Cathedral of Hope (Dallas)

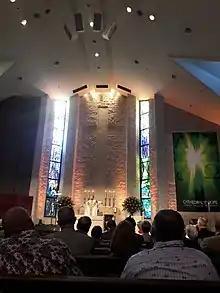
2019 The cathedral of hope dallas church (24)

In 2003, a group calling themselves the Cathedral of Hope Reform was formed, led by church member Terri Frey. In April 2003, Frey filed a complaint with MCC that prompted the Universal Fellowship of Metropolitan Community Churches to open an investigation against Michael Piazza. In July 2003, believing the investigators had overstepped their bounds, the church's board called for a vote to disaffiliate from the denomination, which passed with 88 percent support, effectively ending the UFMCC investigation. Piazza took a three-month sabbatical after the vote. Half of those who voted to remain affiliated with the MCC denomination formed their own church known as MCC of Greater Dallas with pastor Cindi Love.